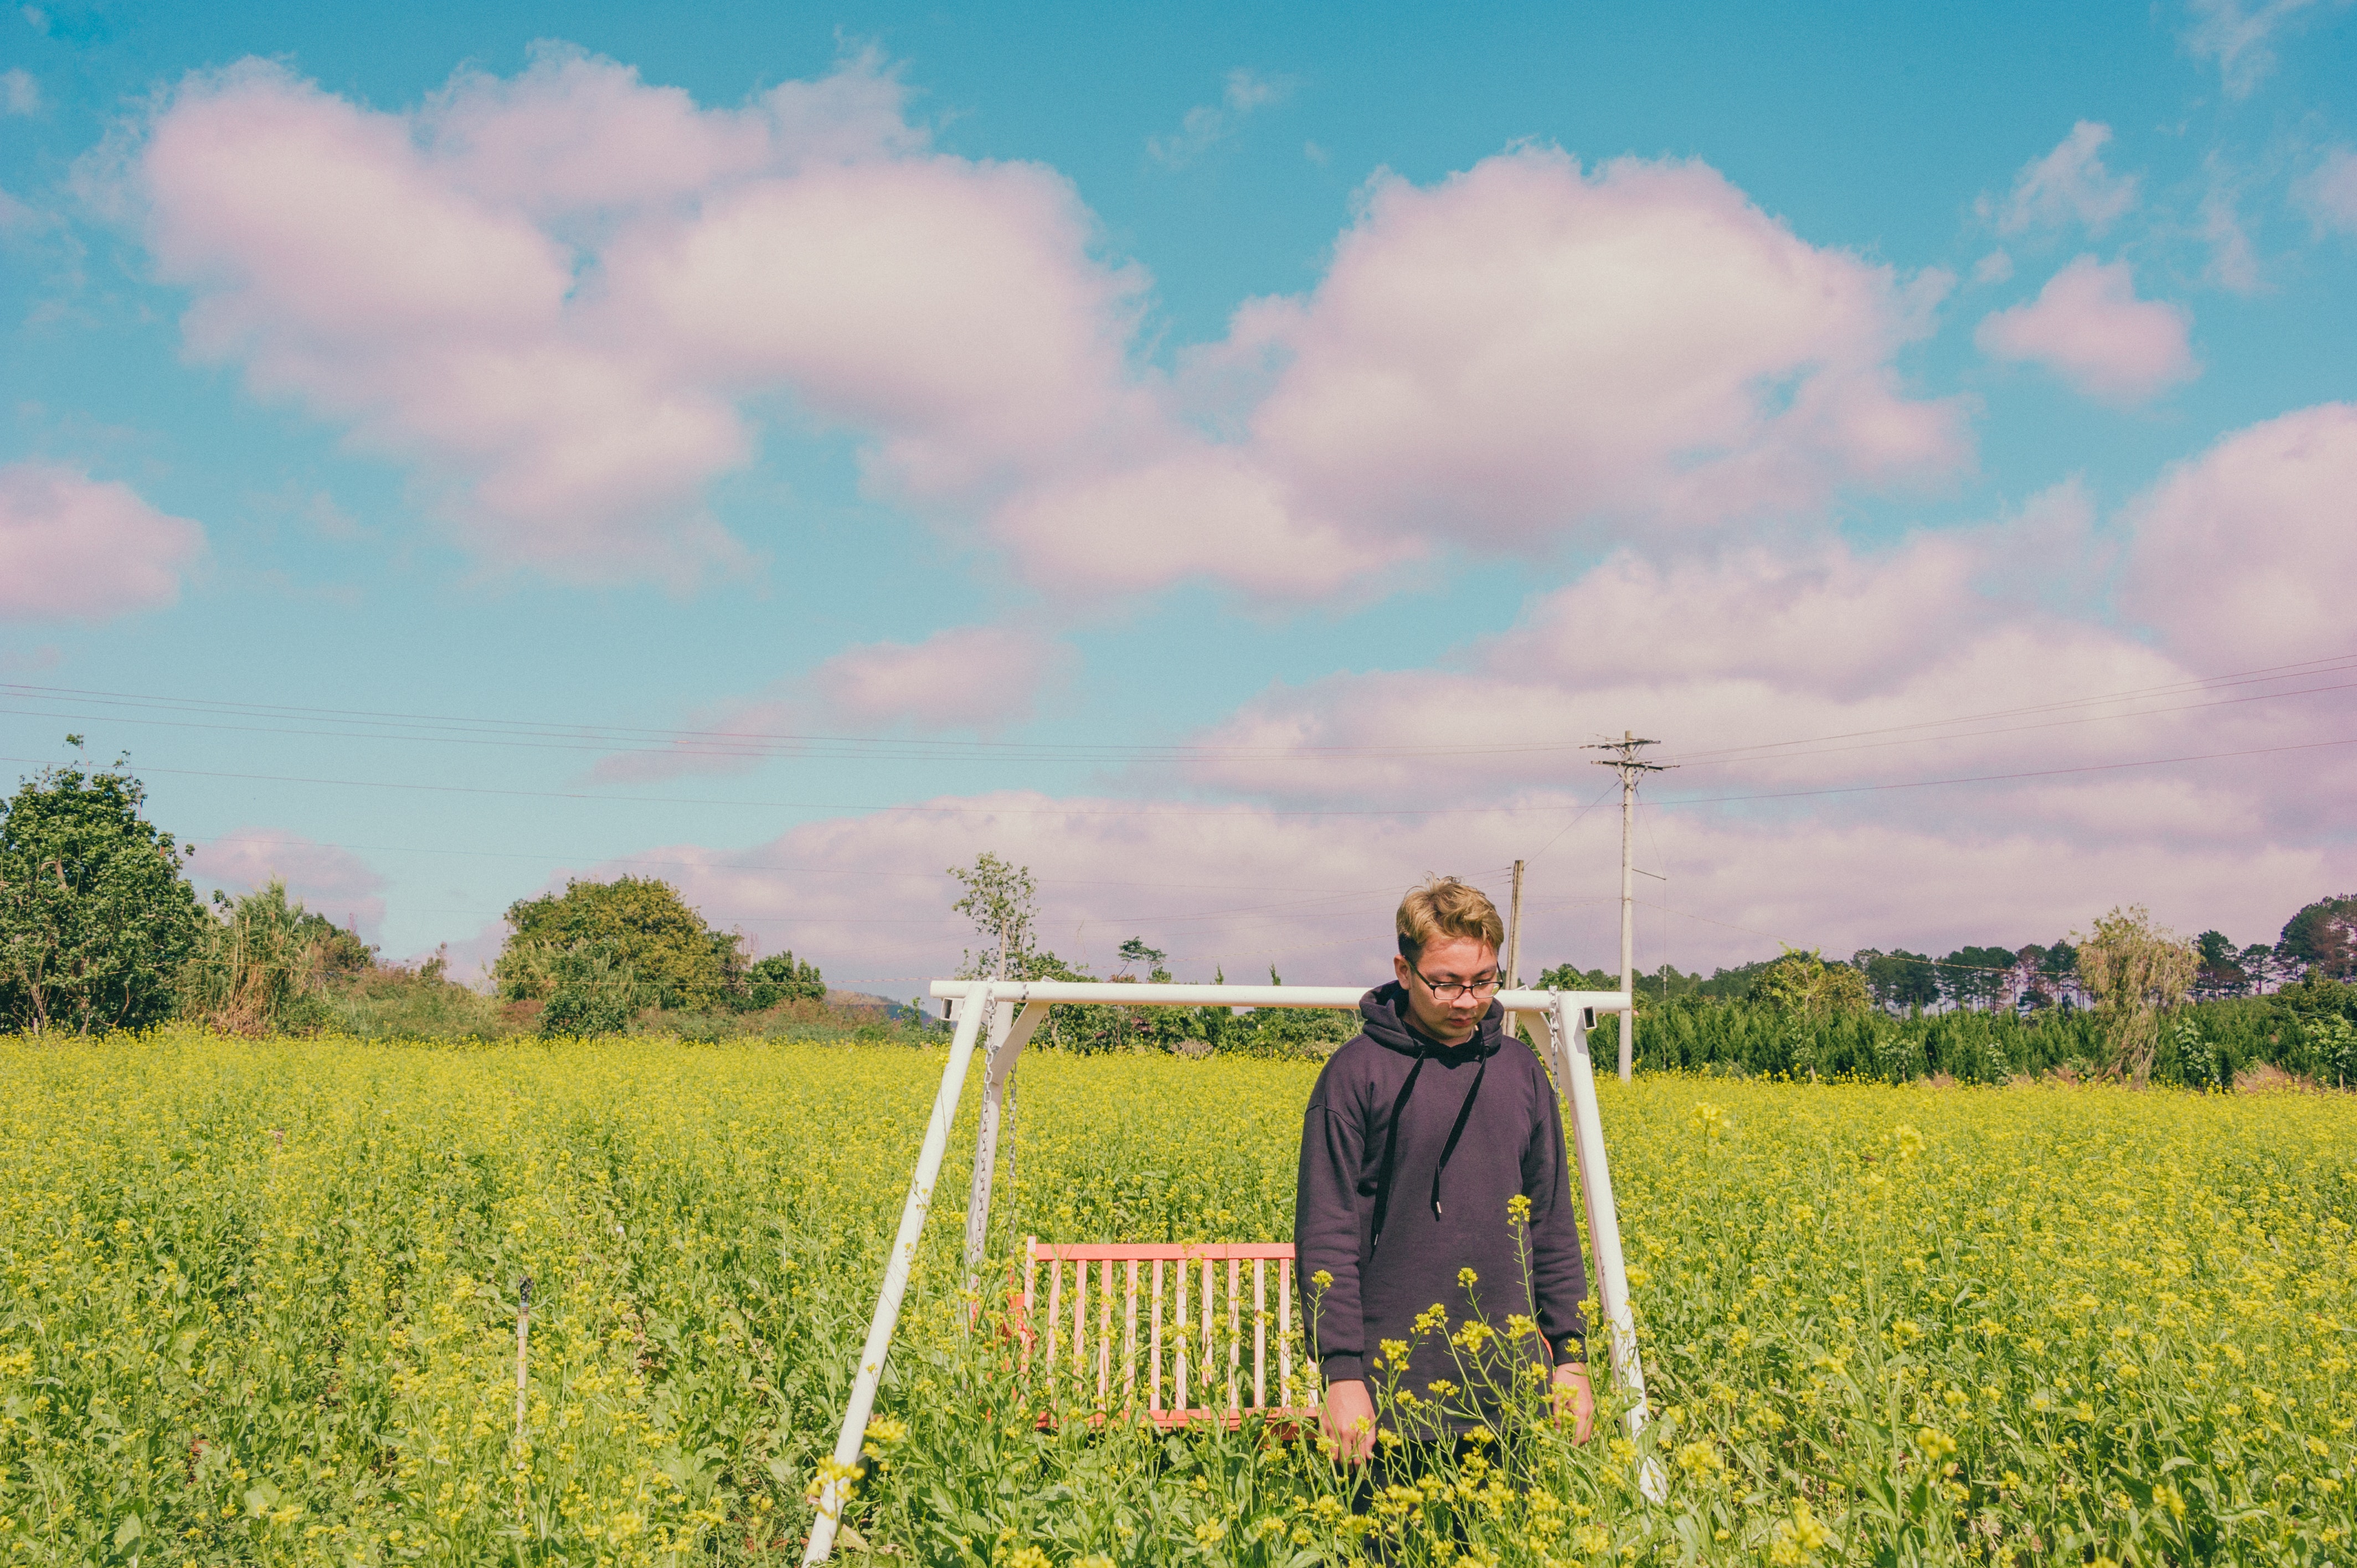
People in nature, field, grassland, meadow, pasture, natural landscape, prairie, farm, sky, crop, rapeseed, grass, plant, rural area, spring, grass family, cloud, wildflower, plain, canola, mustard plant, paddy field, agriculture, landscape, mustard and cabbage family, meteorological phenomenon, flower